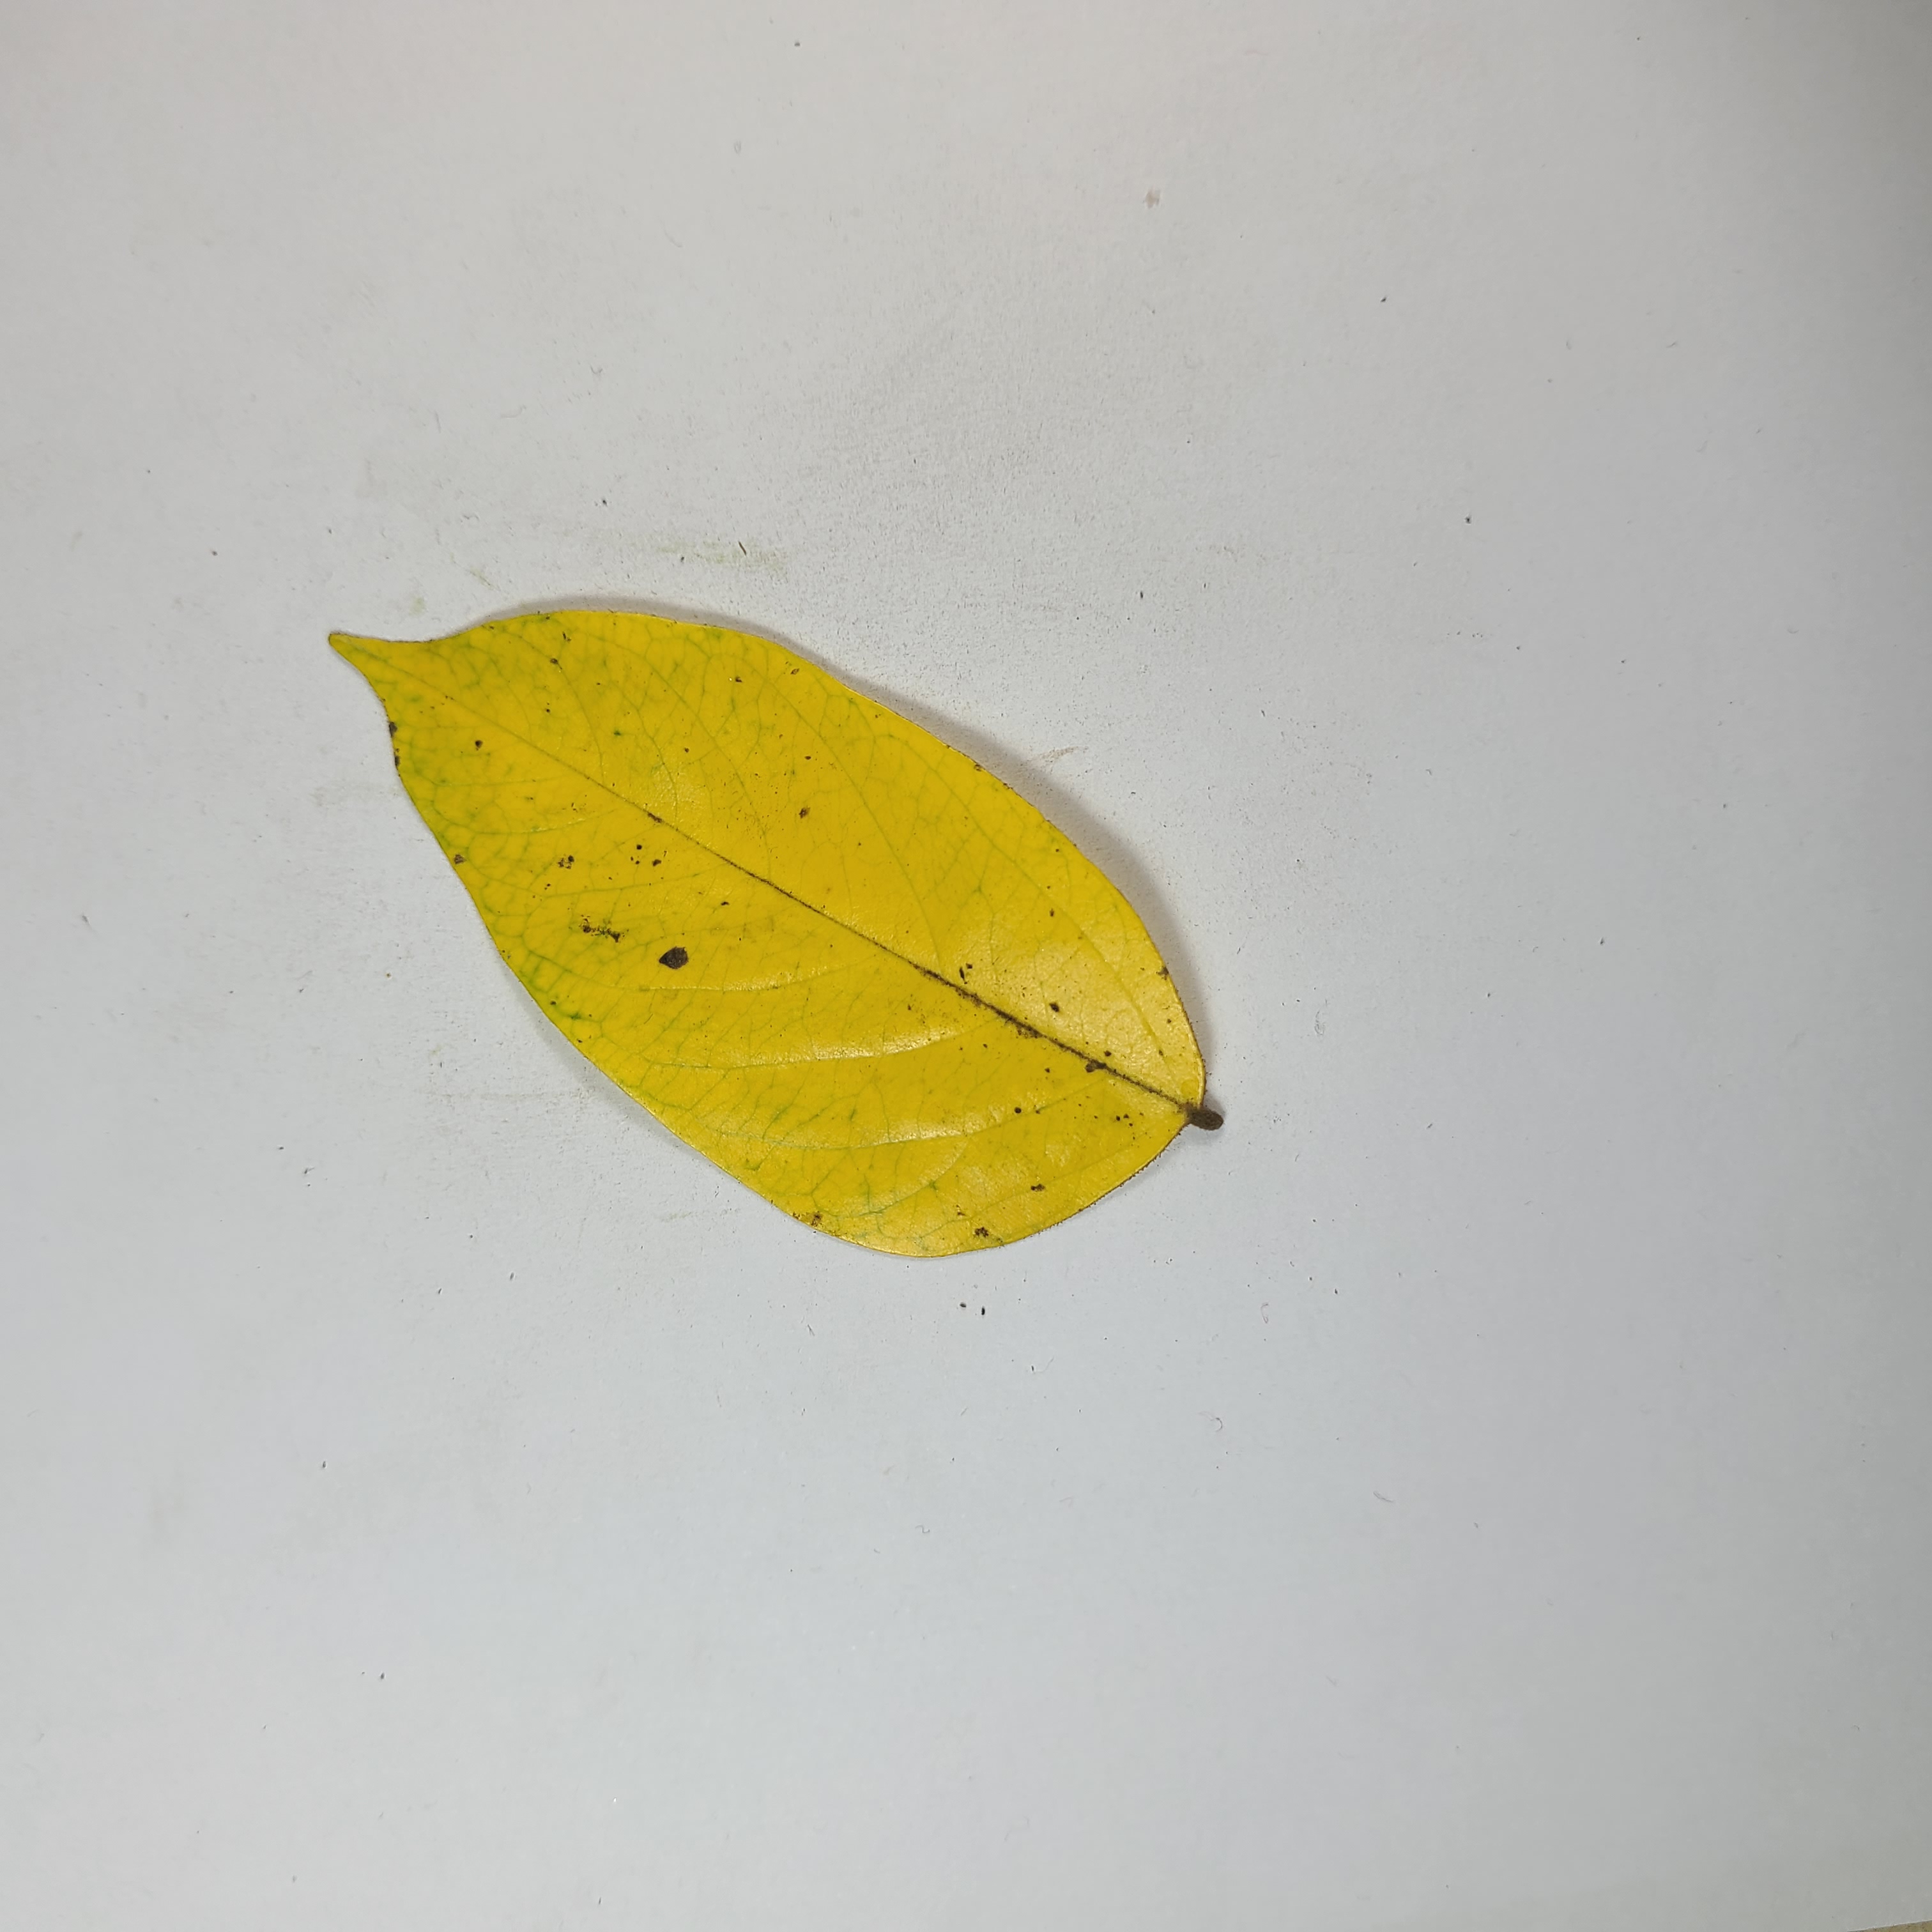
Label: Yellow Leaves